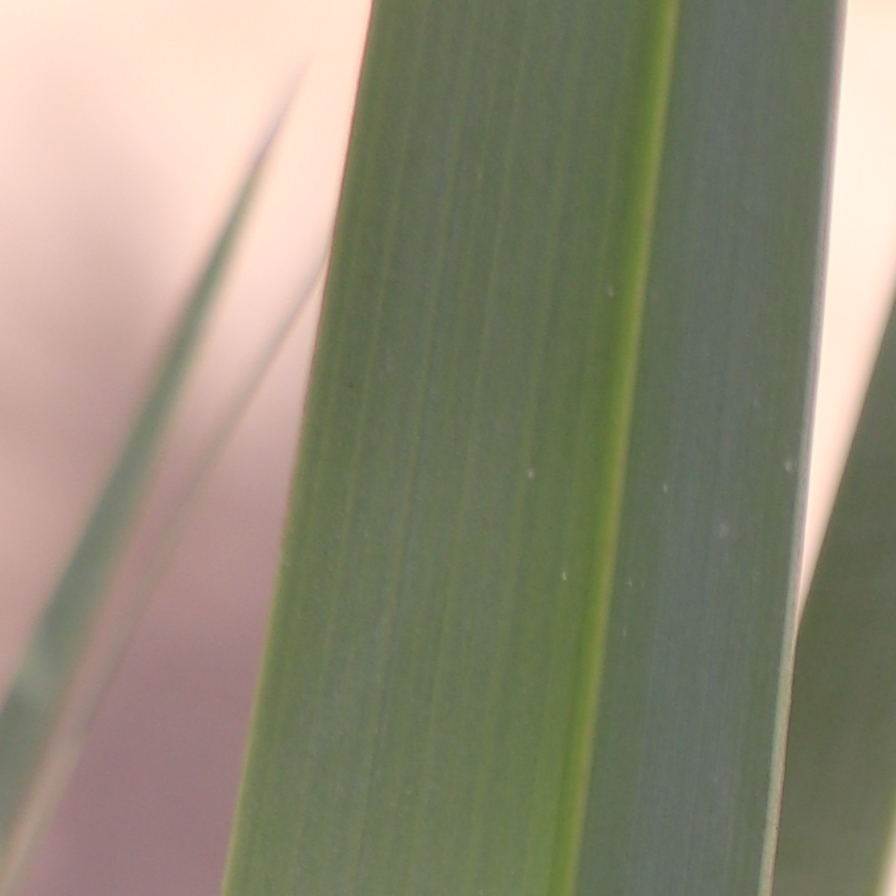
Label: Healthy